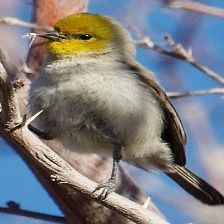
Species: VERDIN
Scientific name: AURIPARUS FLAVICEPS